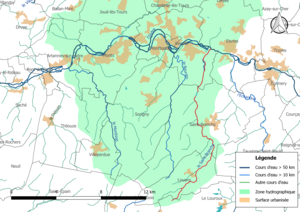
Carte du cours d'eau «
Le Saint-Branchs, ou le Ruandon ou le Becquet ou le ruisseau de Taffonneau, est un cours d'eau français qui coule dans le département d'Indre-et-Loire. C'est un affluent de l'Indre en rive gauche et donc un sous-affluent de la Loire.